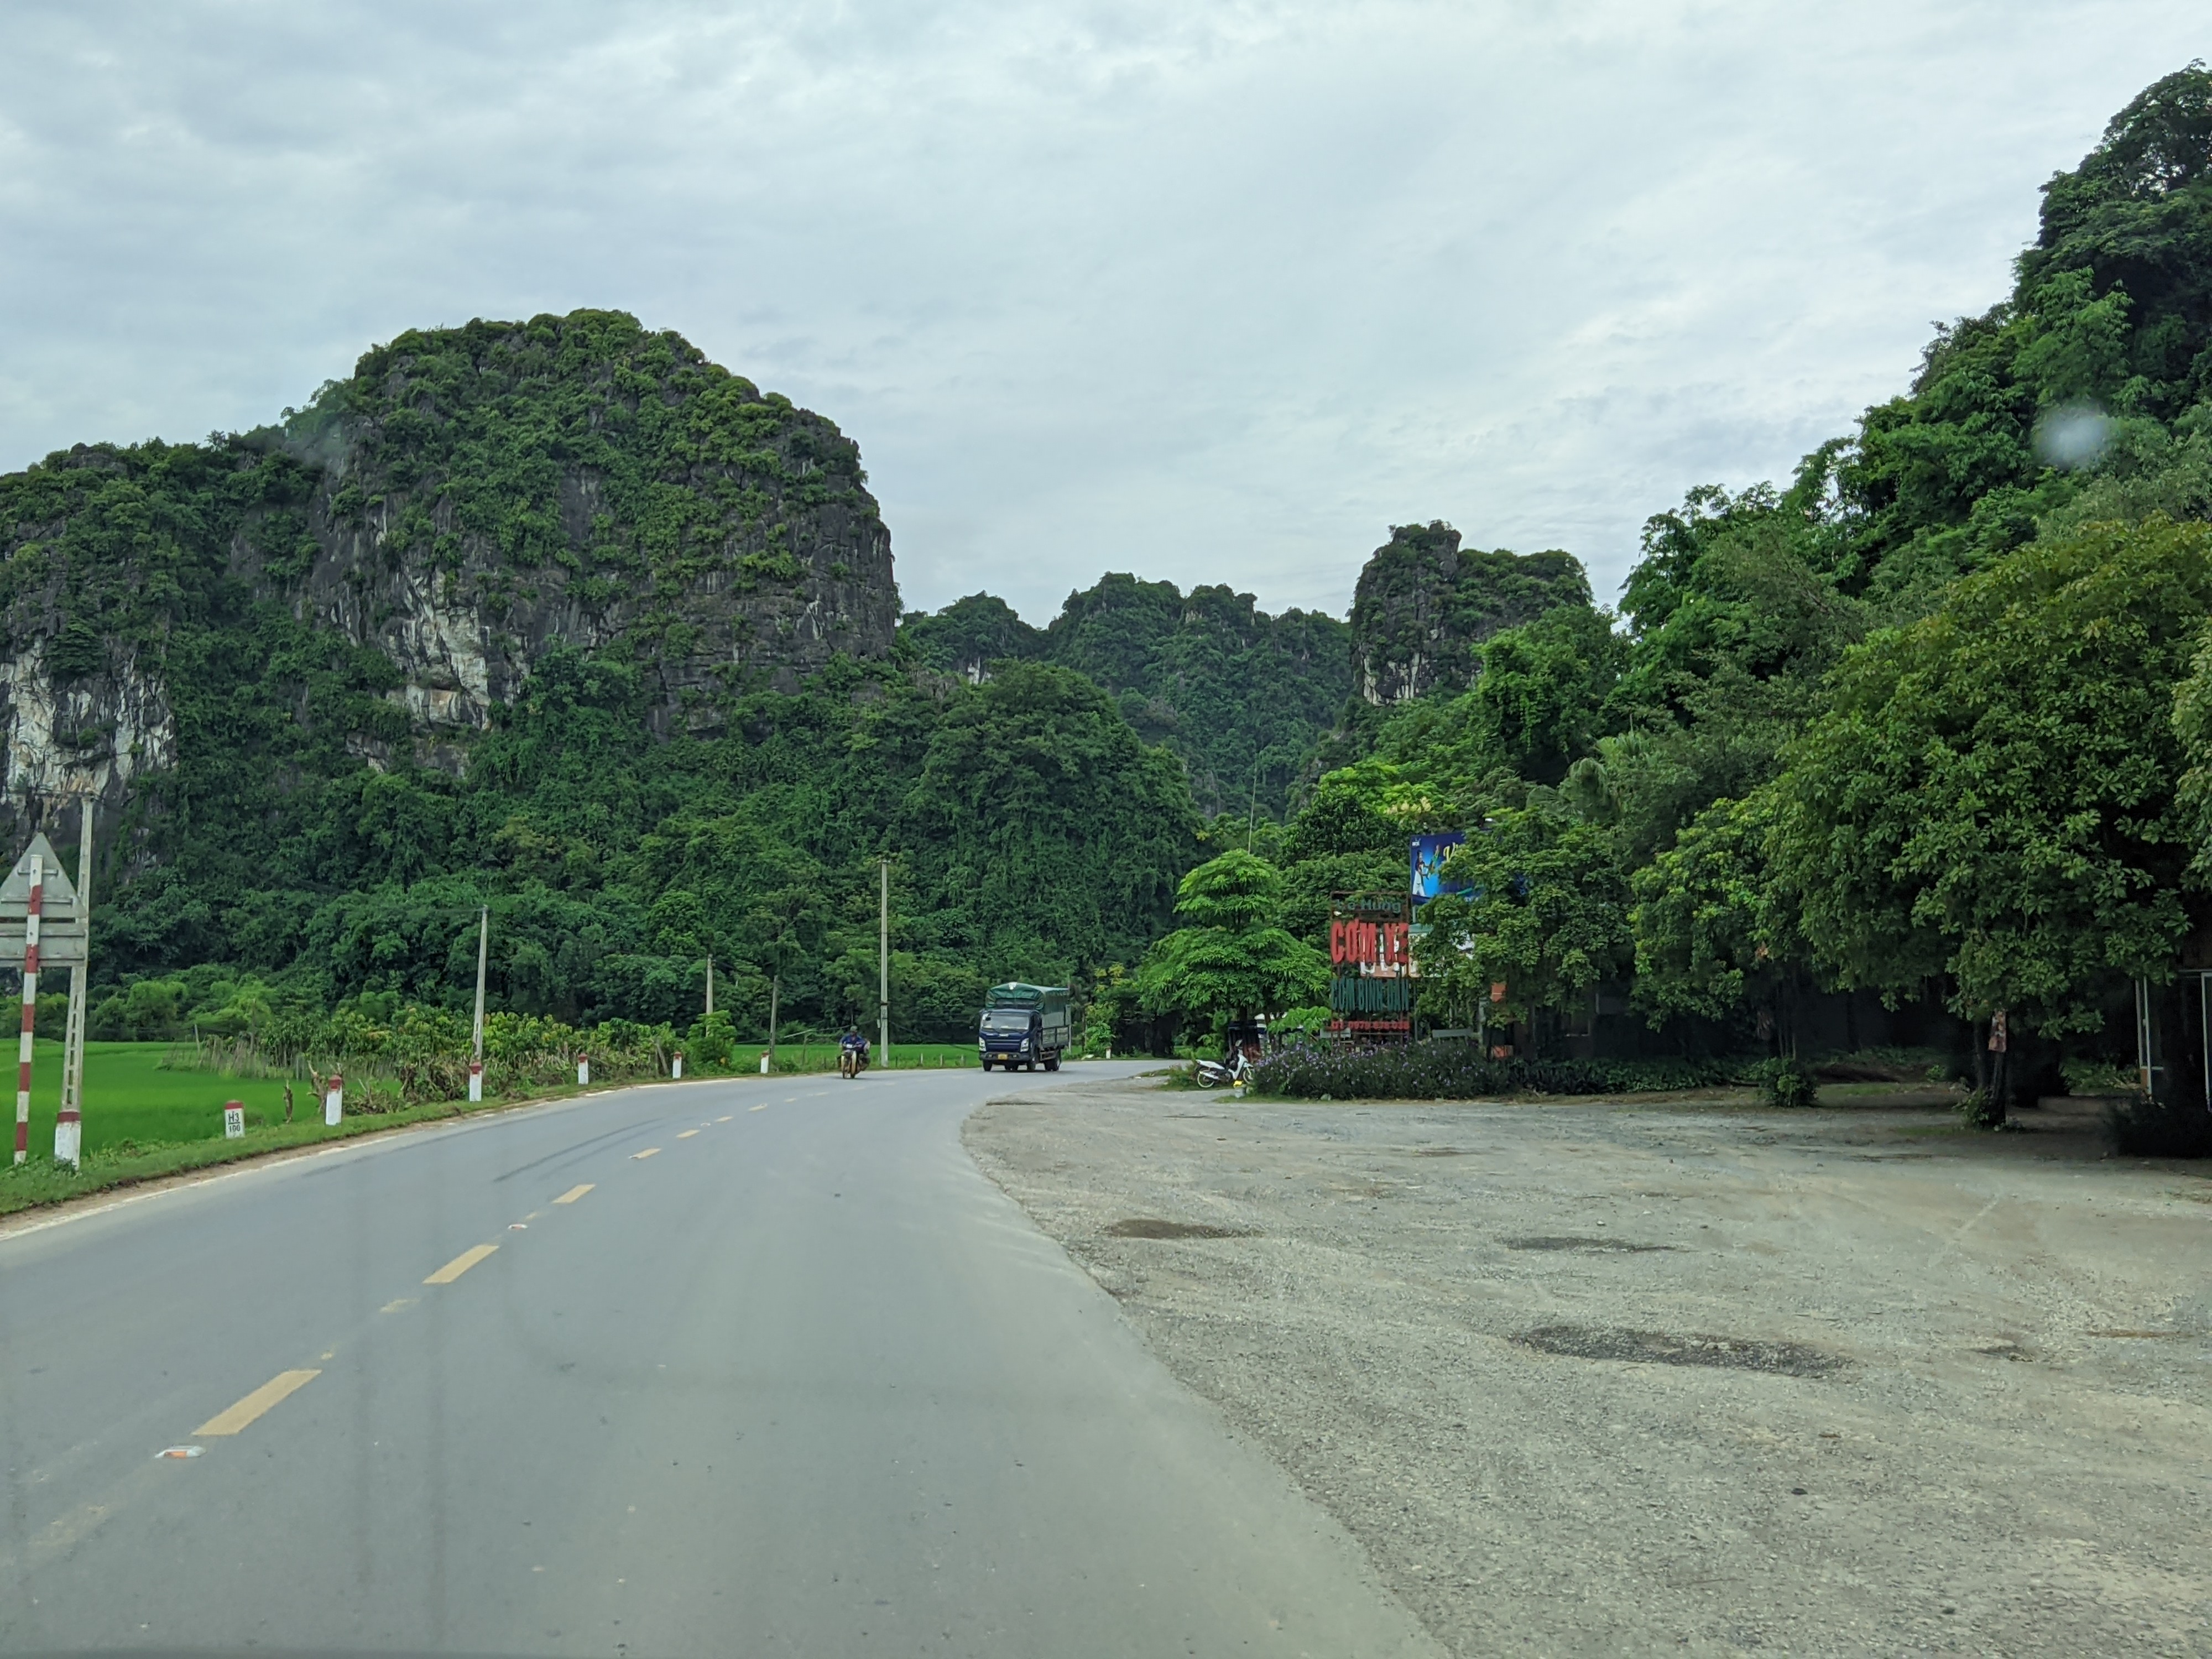
user: text: Có bao nhiêu phương tiện đang di chuyển trên đường trong ảnh?
assistant: text: Hai phương tiện (một xe tải và một xe máy).

user: text: Tên của quán ăn có biển hiệu màu đỏ nổi bật bên phải đường là gì?
assistant: text: Cơm xe tải - Cơm bình dân

user: text: Khung cảnh núi đá vôi và cánh đồng lúa như trong ảnh thường gắn liền với loại hình du lịch nổi tiếng nào của Việt Nam?
assistant: text: Du lịch khám phá thiên nhiên, du lịch sinh thái và tham quan danh lam thắng cảnh (ví dụ như ở Ninh Bình, Tam Cốc).

user: text: Con đường trong ảnh được kẻ vạch màu gì và nằm giữa hai loại địa hình chính nào?
assistant: text: Đường được kẻ vạch màu vàng, nằm giữa cánh đồng lúa xanh mướt (bên trái) và các dãy núi đá vôi hùng vĩ được phủ cây xanh (bên phải).